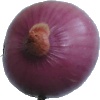
Label: Onion Red Peeled 1